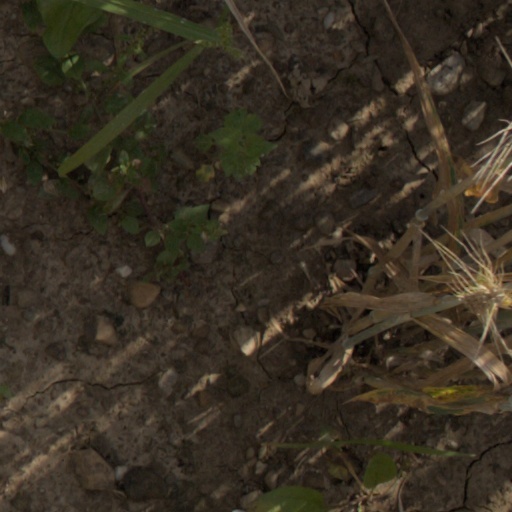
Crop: wheat